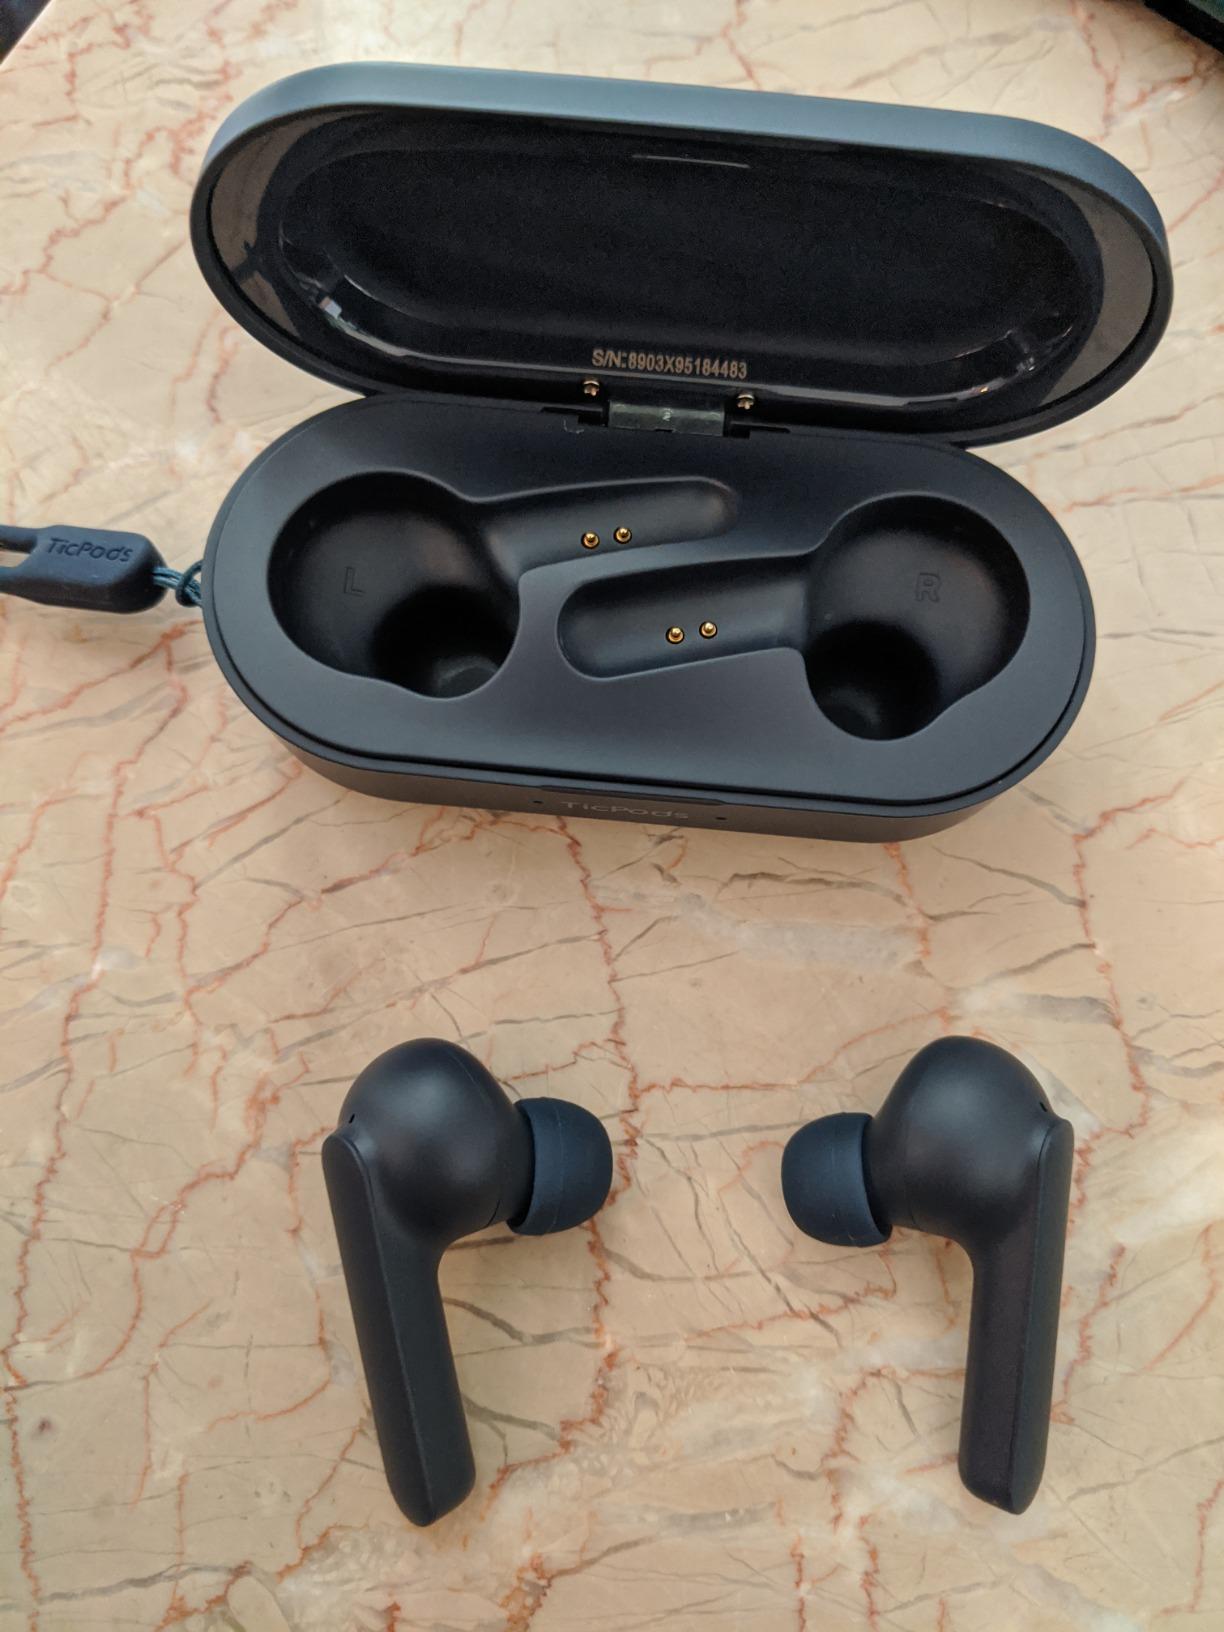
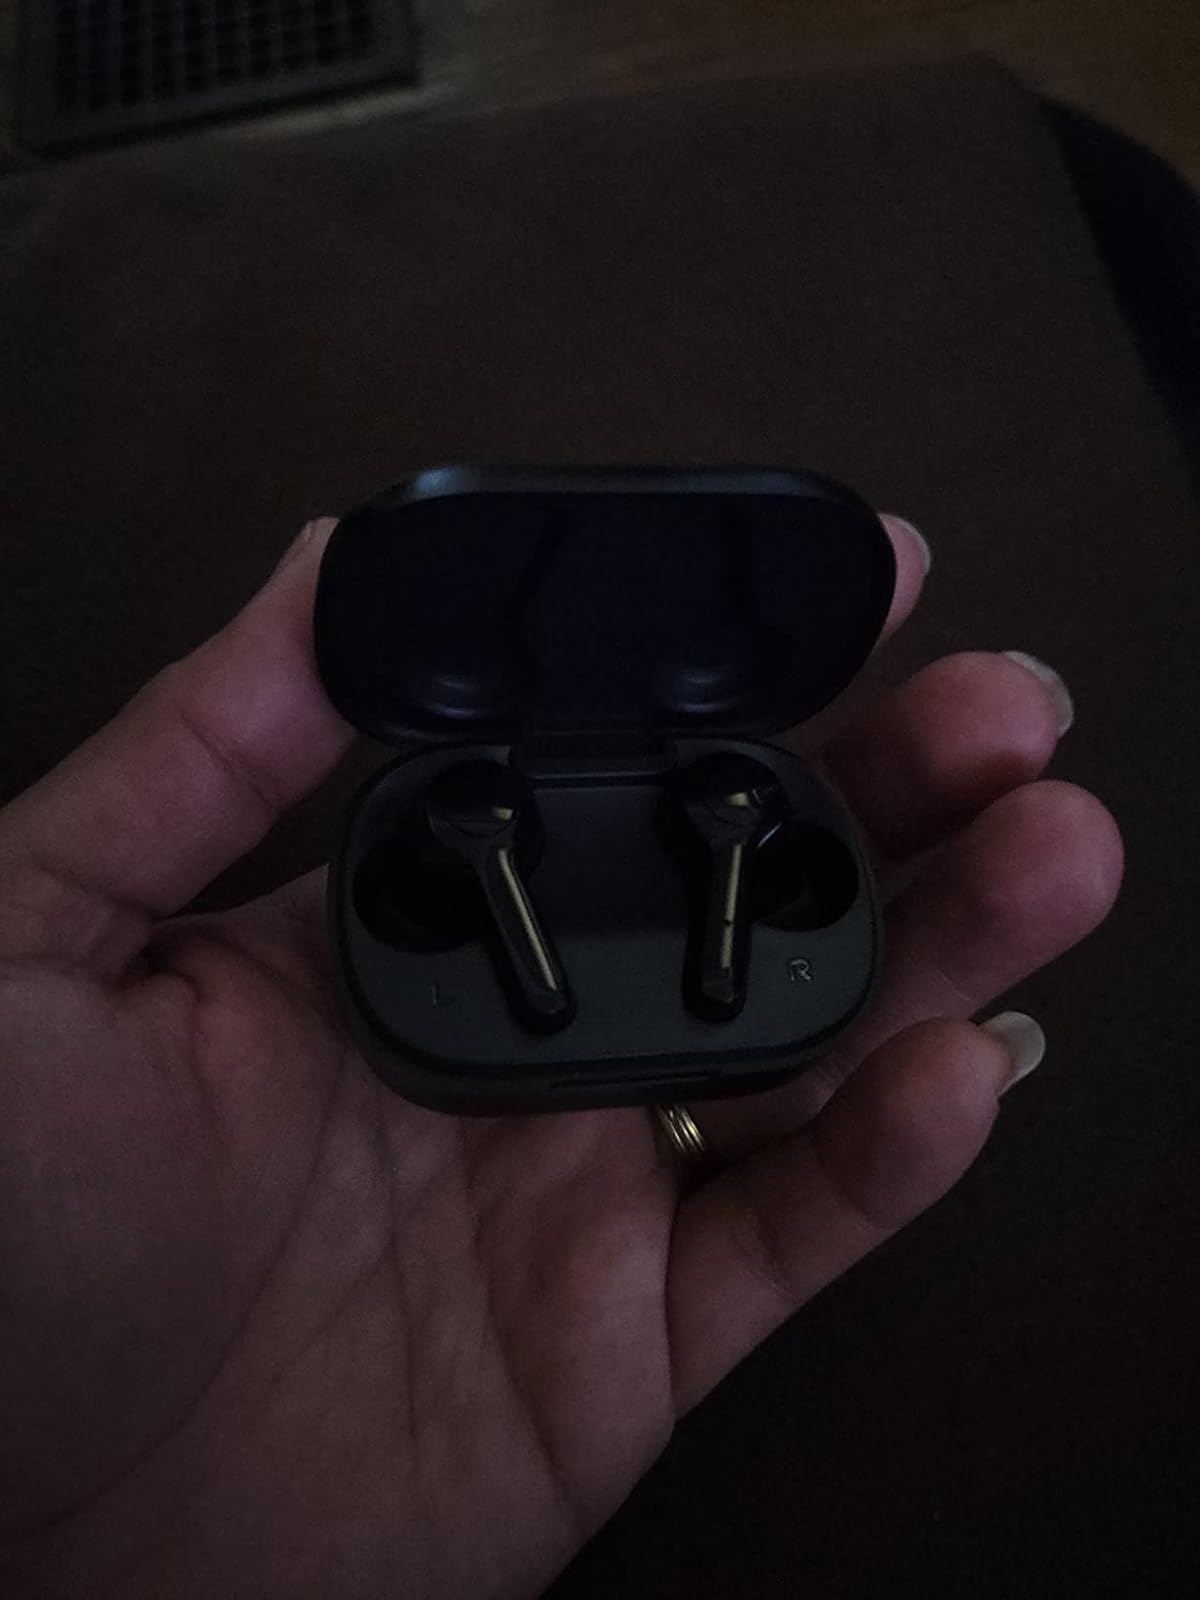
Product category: earbuds
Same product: no